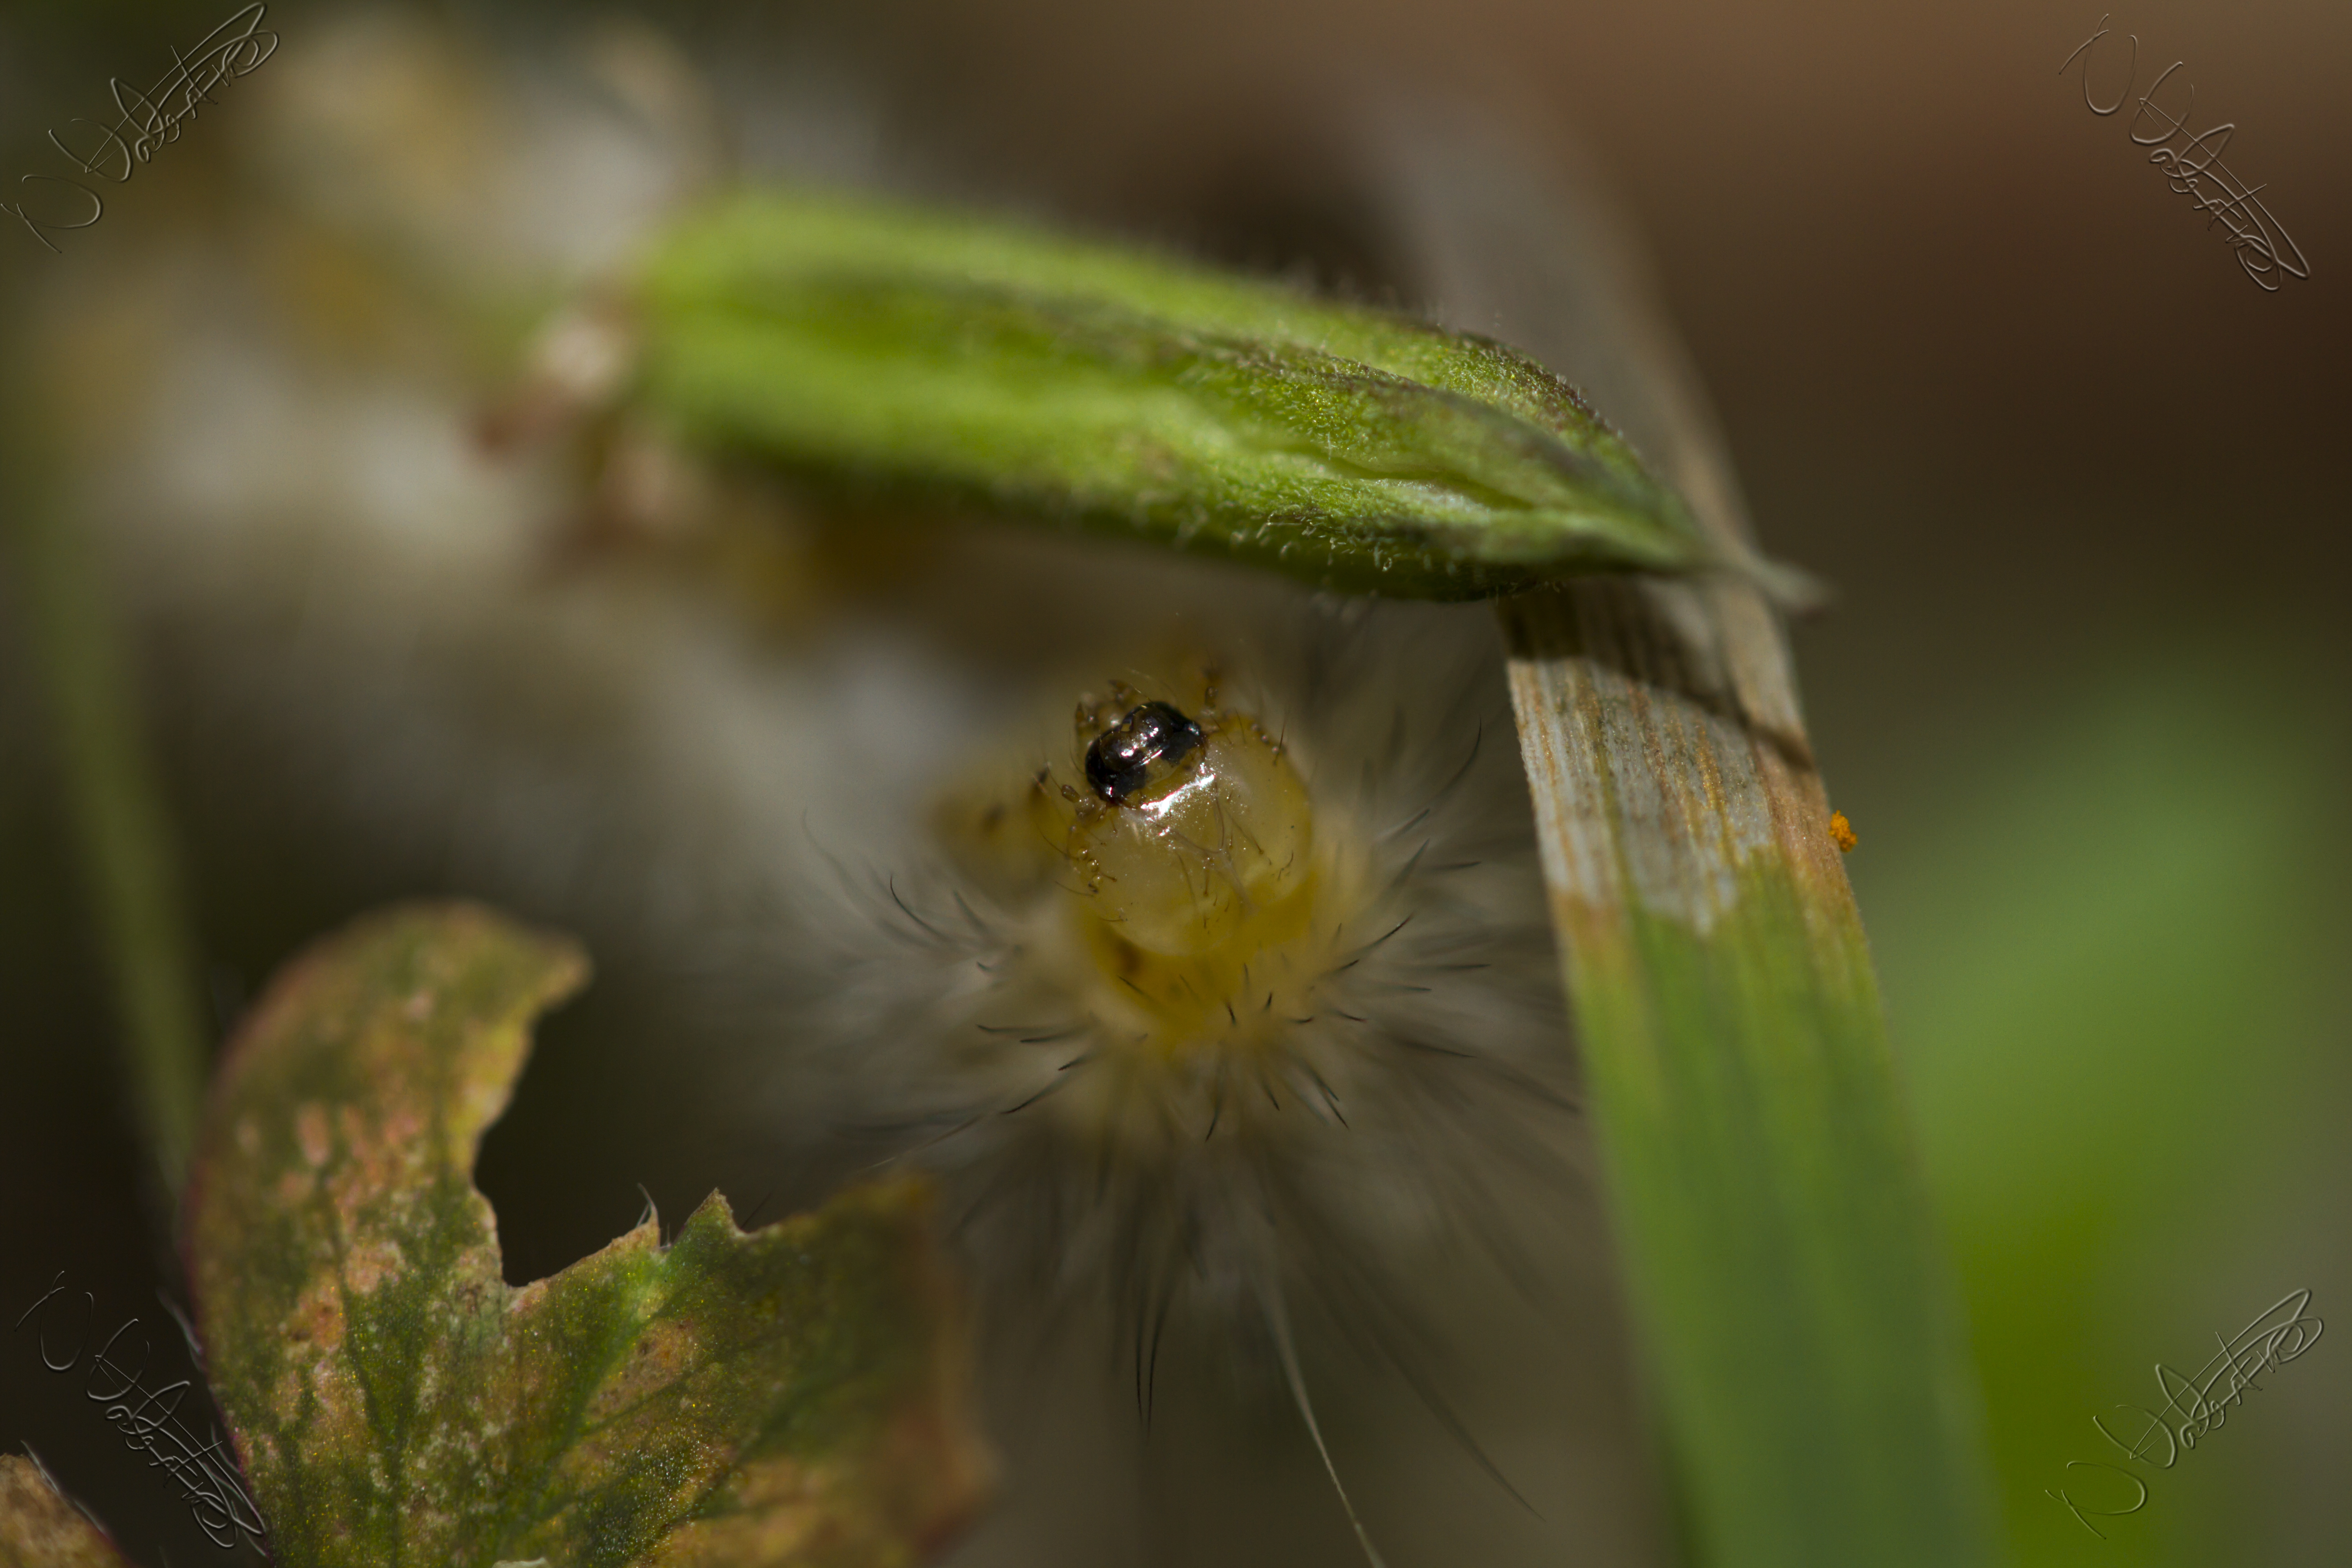
nature, grass, photography, leaf, flower, fly, wildlife, green, insect, macro, canon, botany, yellow, garden, flora, fauna, invertebrate, caterpillar, wildflower, close up, outdoors, uk, 7d, nectar, nikkvalentine, peterborough, macro photography, plant stem